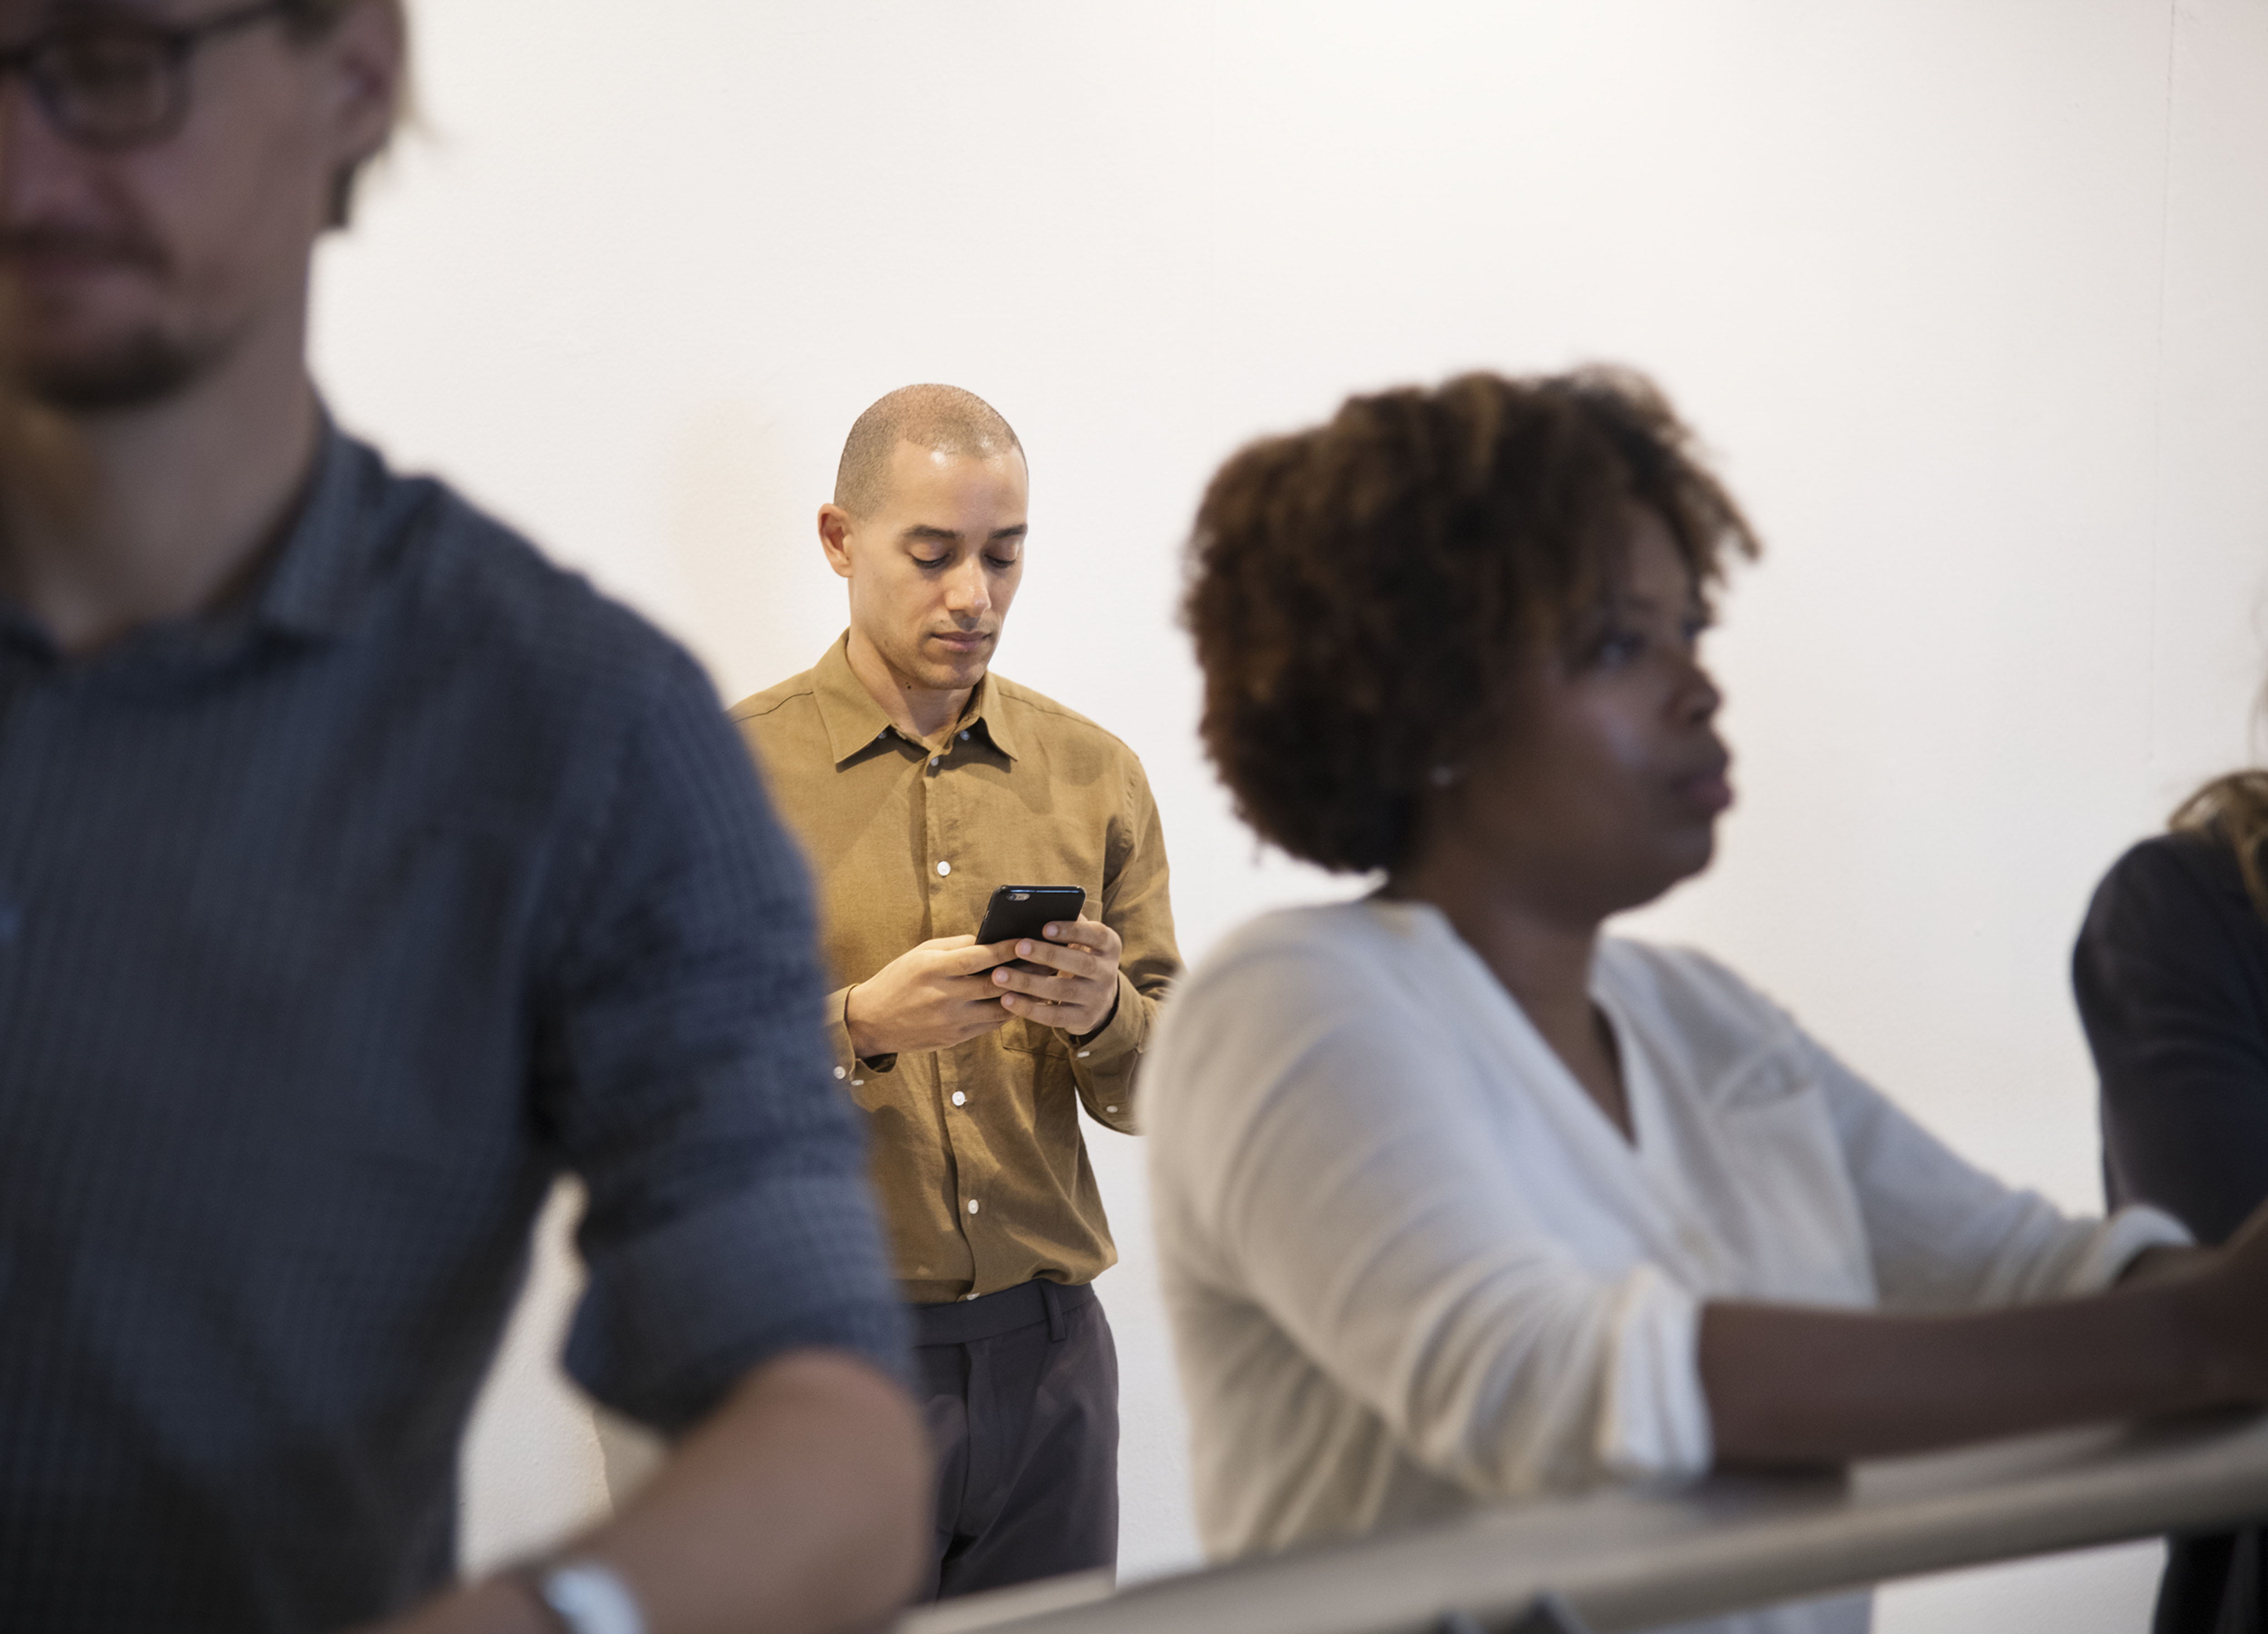
african american, african descent, american, black, cellphone, communication, community, connecting, connection, conversation, data, device, digital, electronic, gadget, global, information, innovation, internet, man, media, mobile, network, networking, online, phone, sharing, smartphone, social, talking, technology, telephone, together, togetherness, wireless, woman, human behavior, design, senior citizen, electronic device